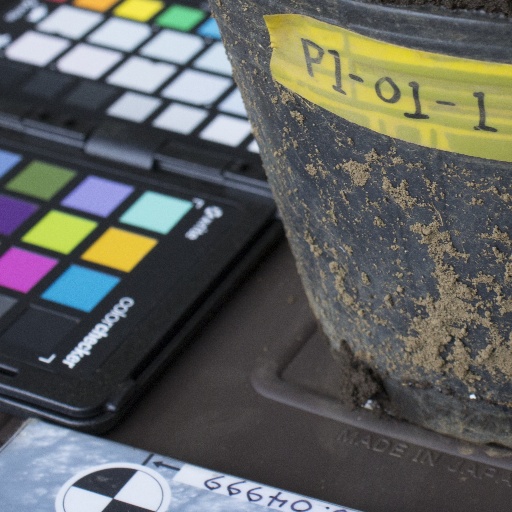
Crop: soybean